Jiaxin Cheng

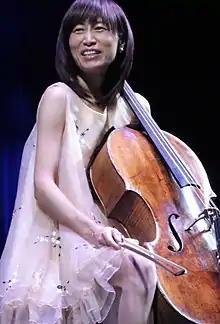
Jiaxin Cheng in 2018

Cheng graduated from the Shanghai Conservatory of Music, China, in 1997. She was already giving performances with the Shanghai Symphony Orchestra but left China for further studies in New Zealand where she received her Master's degree at the University of Auckland in 2001.